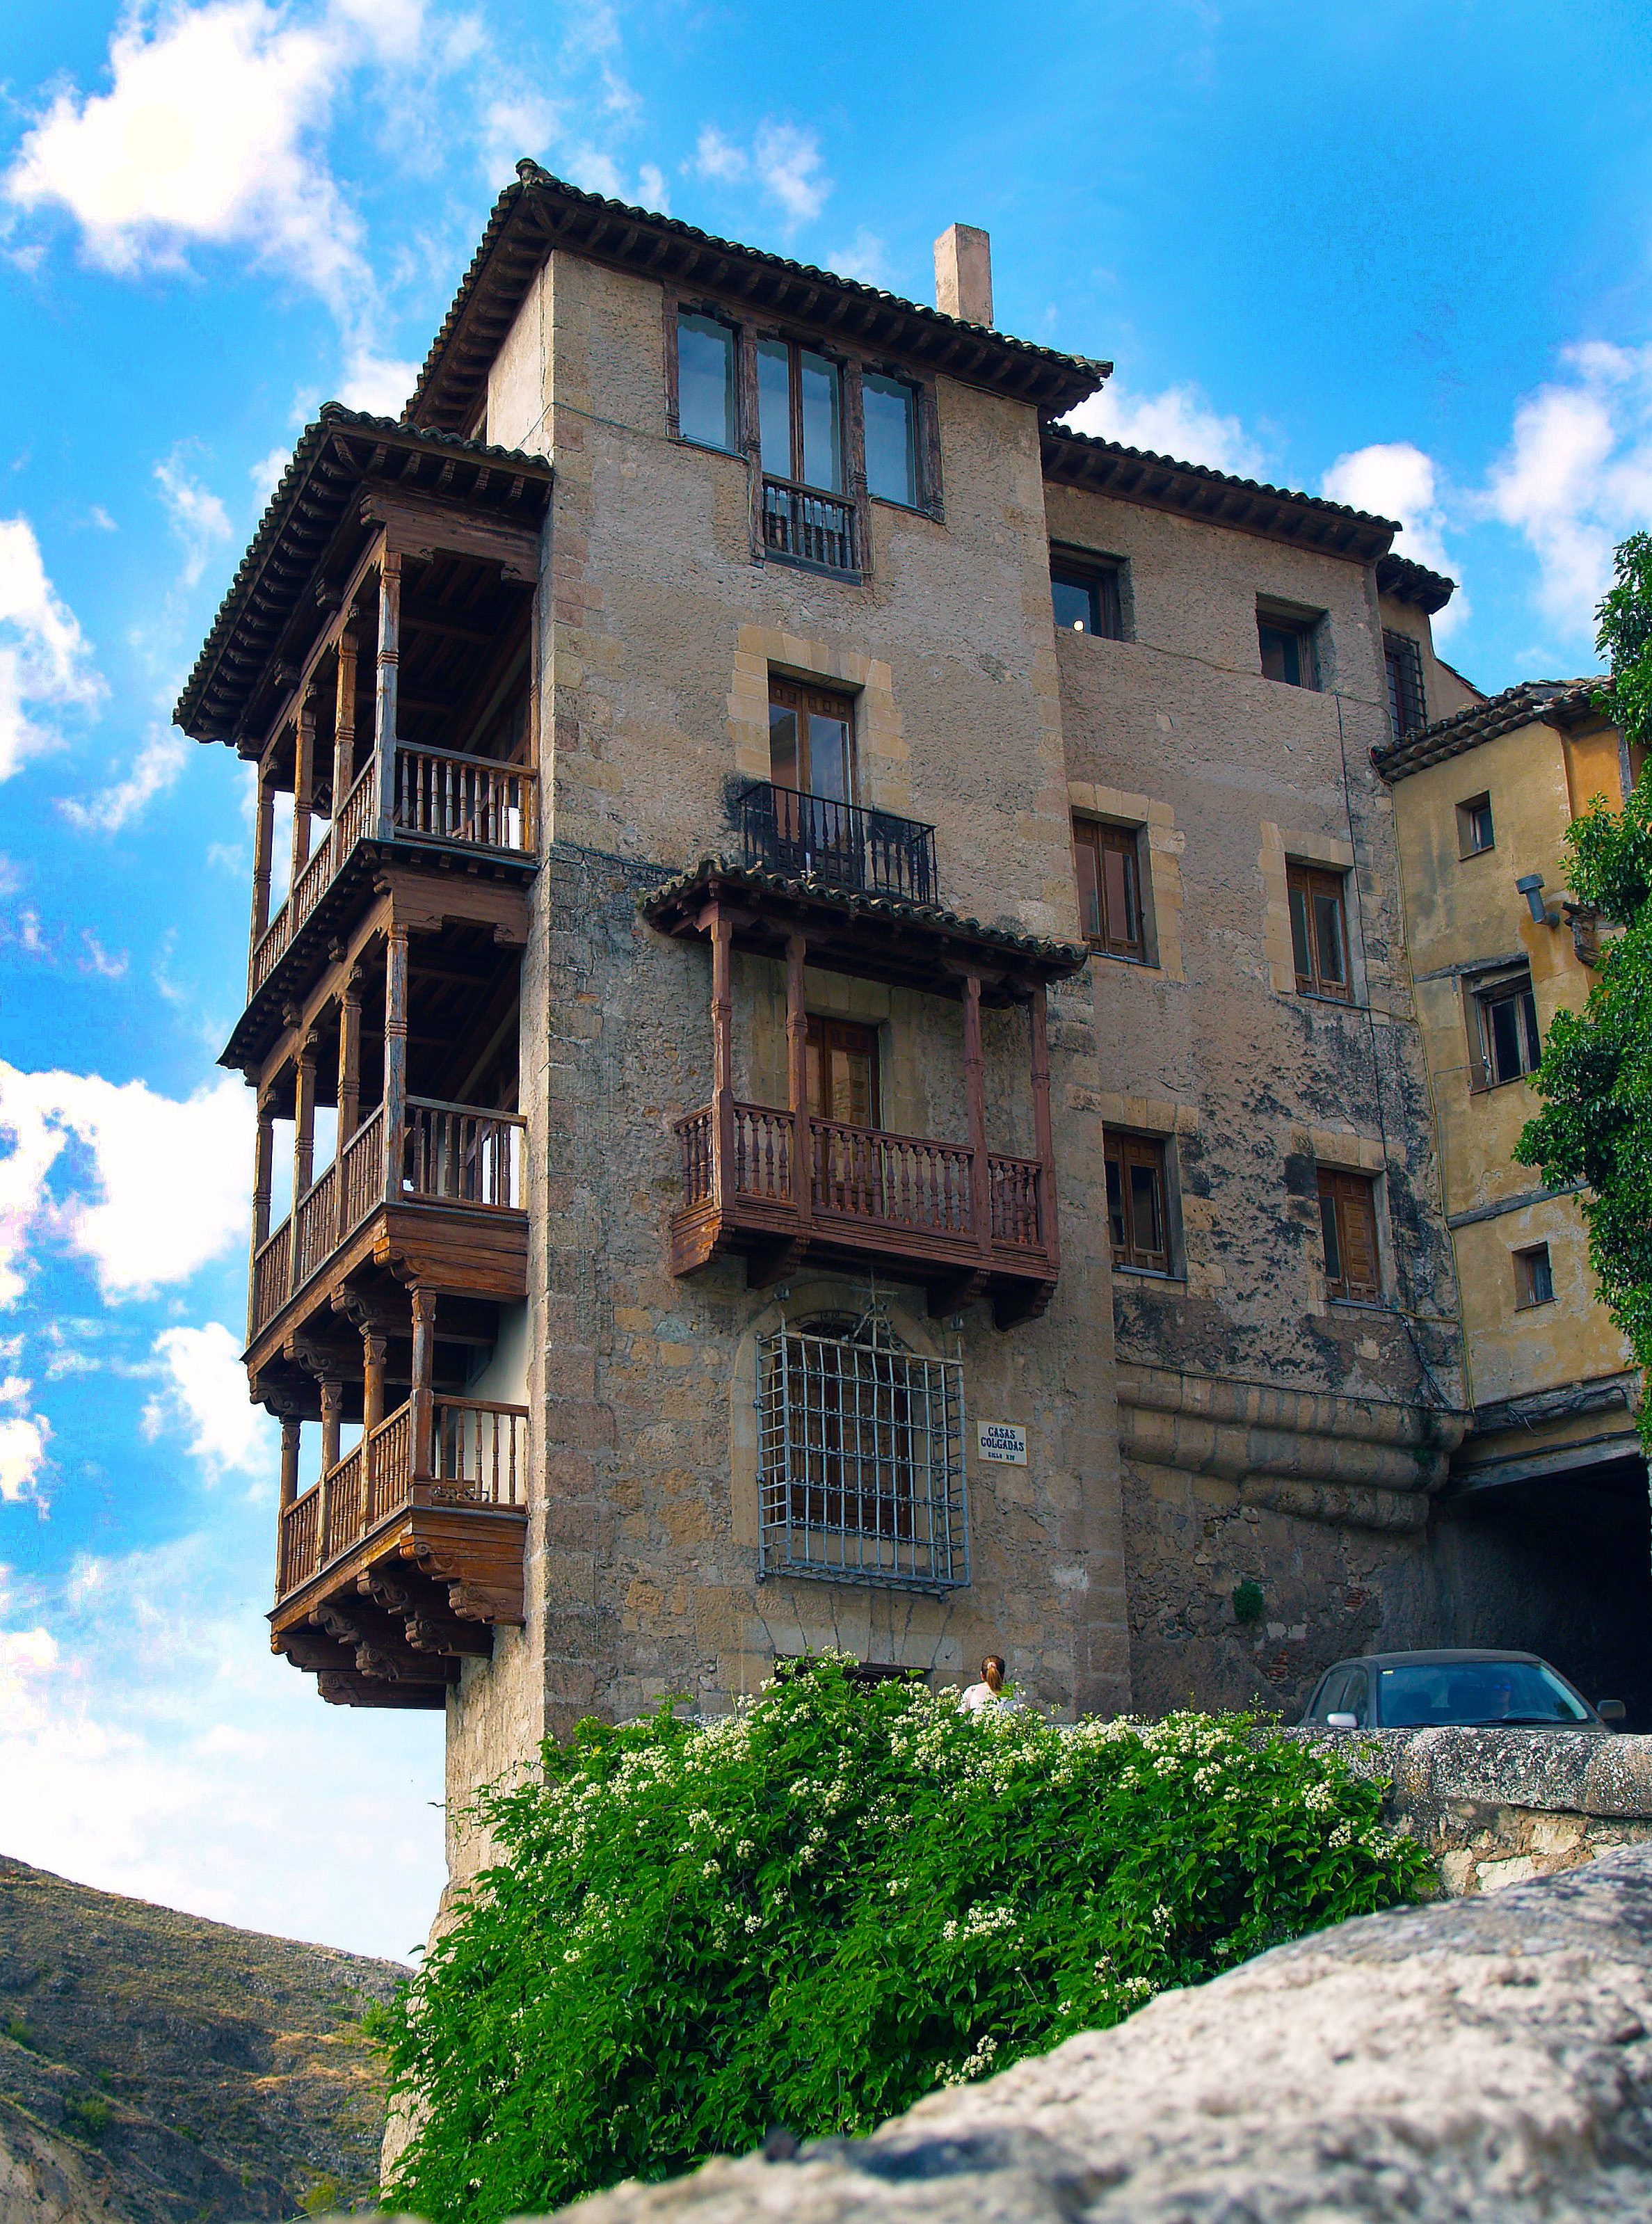
architecture, villa, mansion, house, town, building, chateau, city, home, monument, village, cottage, facade, property, apartment, waterway, old town, spain, estate, basin, neighbourhood, urban landscape, hanging houses, residential area